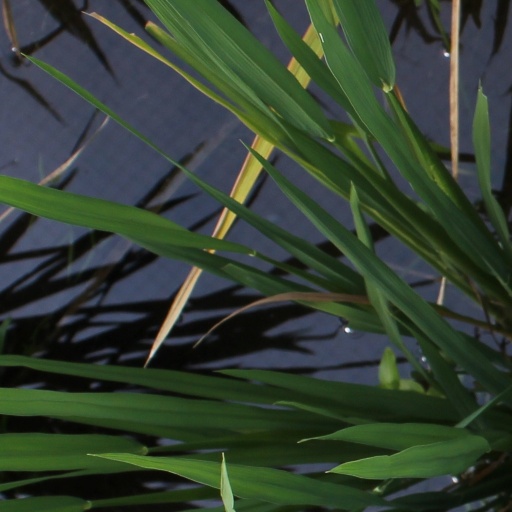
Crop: rice